Modo (wireless device)

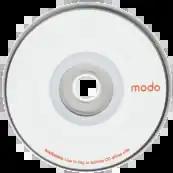
A promotional mini CD that was used as part of Modo's media campaign

Modo (stylized in all lowercase) was a wireless device developed by Scout Electromedia. Utilizing pager networks, the device was designed to provide city-specific "lifestyle" content, such as reviews of restaurants or bars and movie listings, in addition to original curated content by Scout's developers.